Lazy Eye (film)

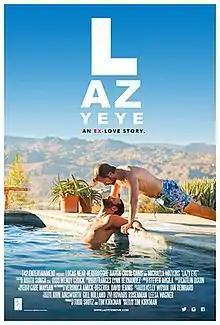
Official promotional poster

Lazy Eye is a 2016 American romantic comedy-drama film written, directed, and co-produced by Tim Kirkman. It stars Lucas Near-Verbrugghe, Aaron Costa Ganis, and Michaela Watkins. It follows a graphic designer who, after experiencing problems with his eyesight, reconnects with an ex-boyfriend he hasn't seen or heard from in 15 years.